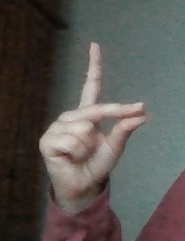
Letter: ta